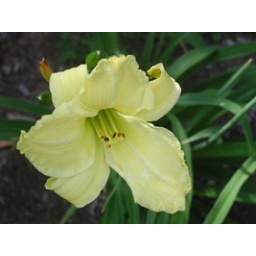
alice in wonderland yellow flower